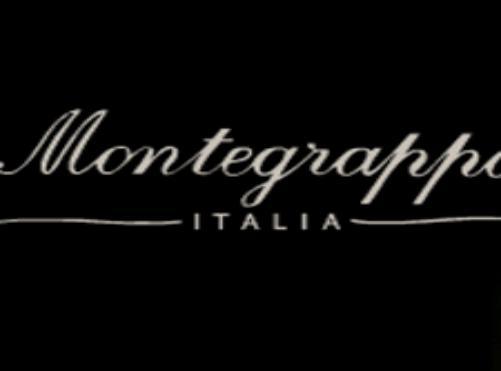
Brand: montegrappa
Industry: Necessities